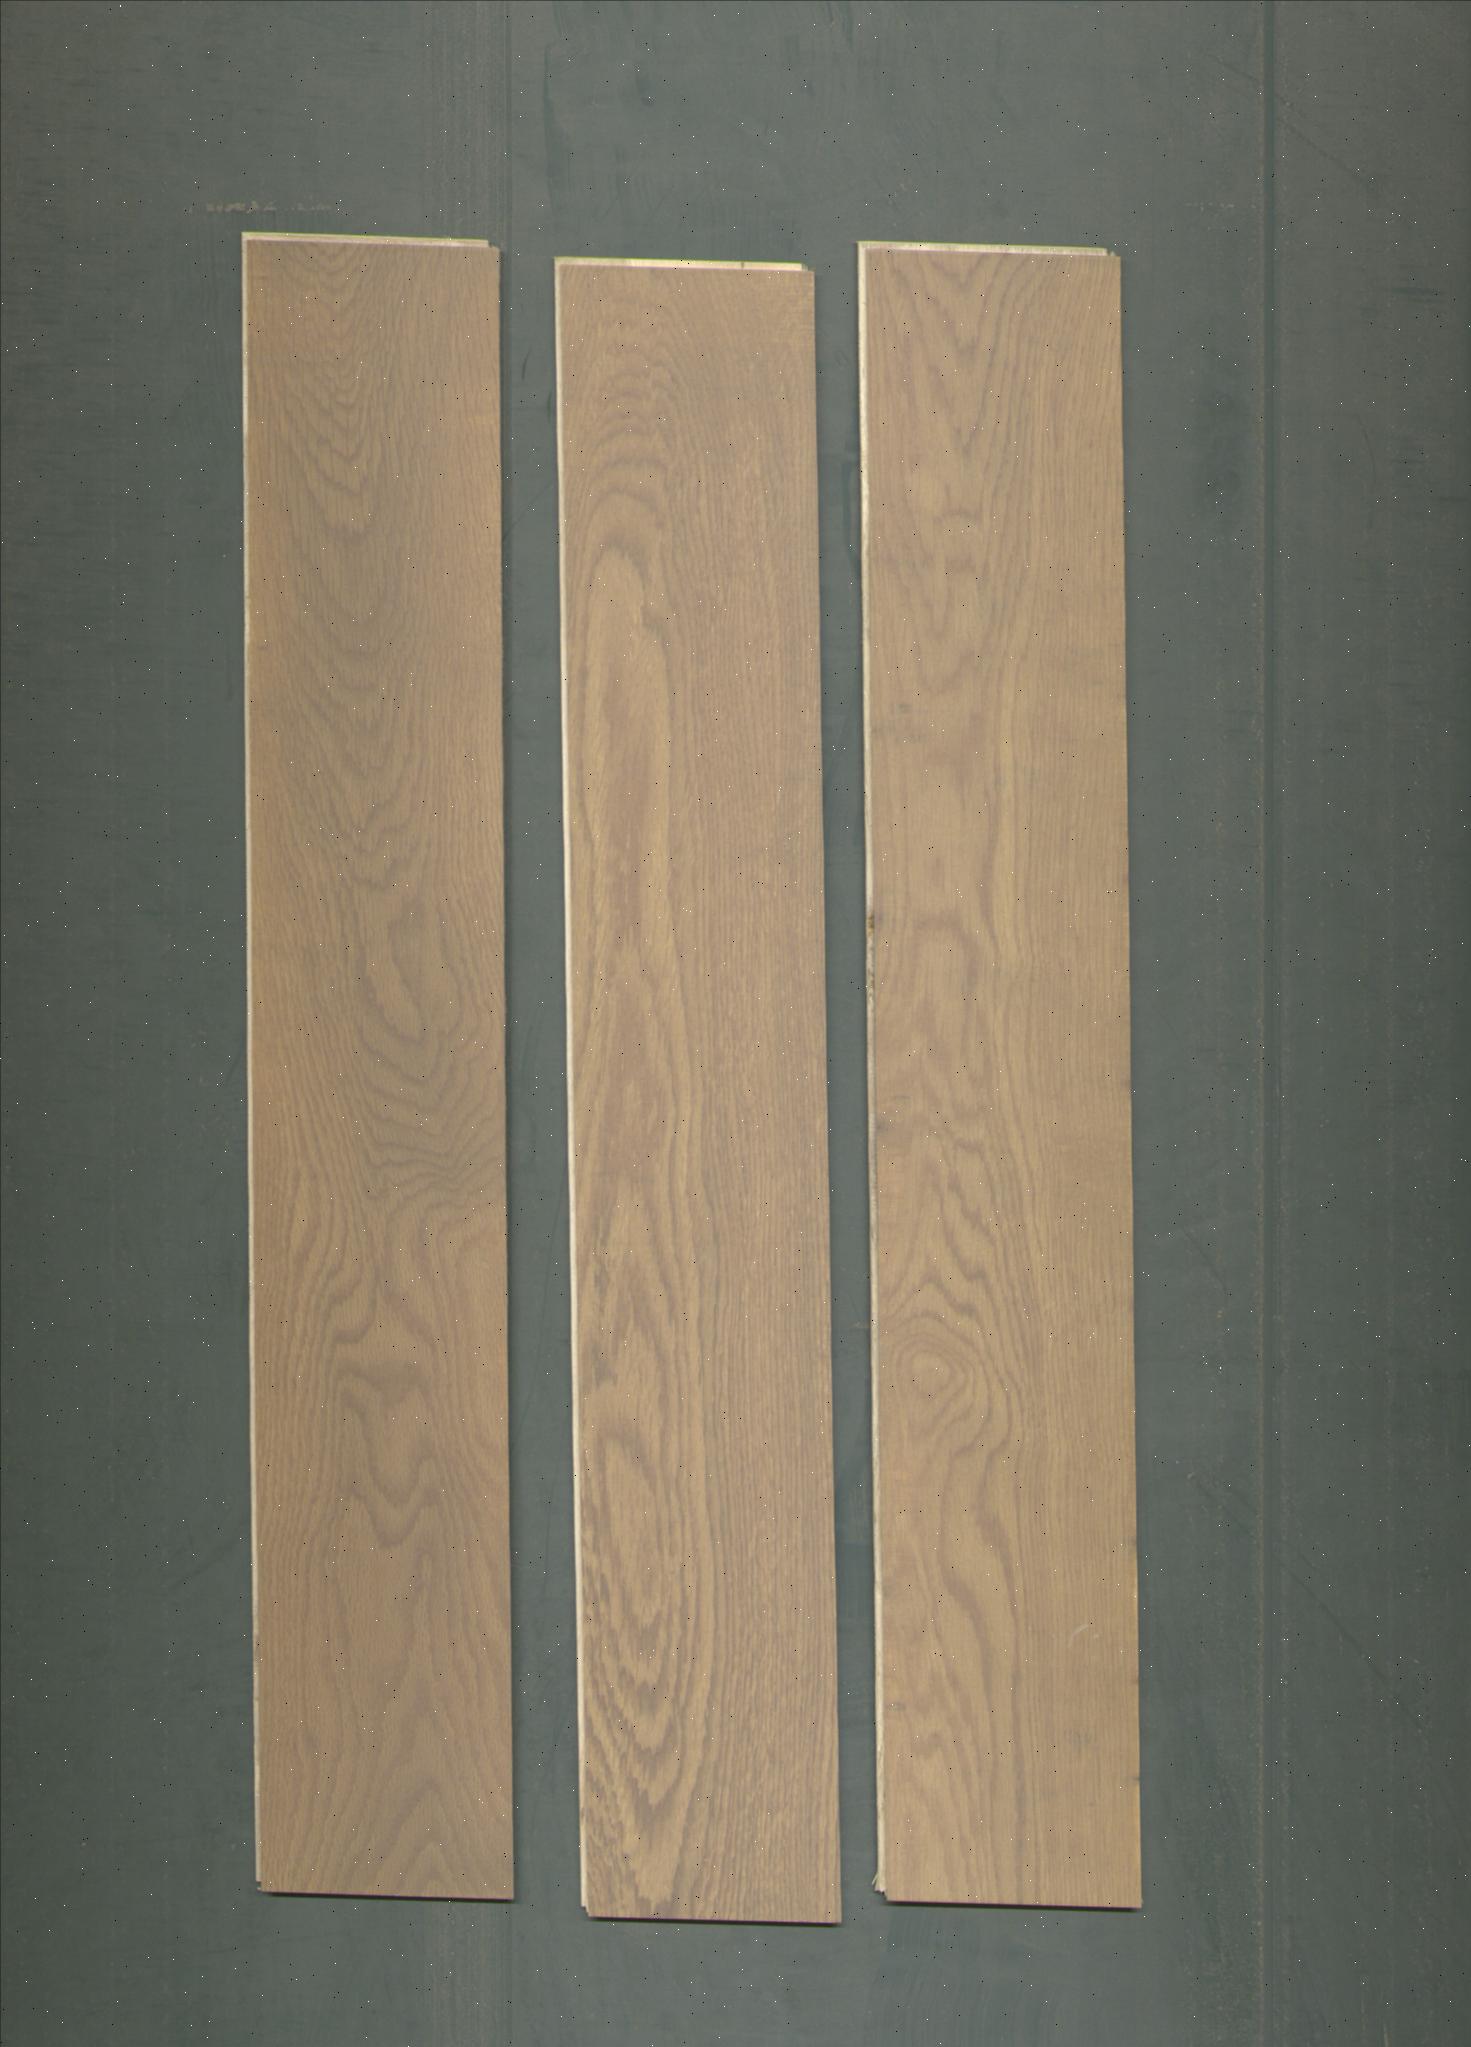
Label: mixers